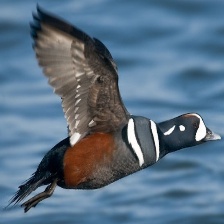
Species: HARLEQUIN DUCK
Scientific name: HISTRIONICUS HISTRIONICUS
ImageNet parent category: drake